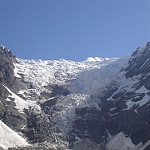
Scene: Outdoor